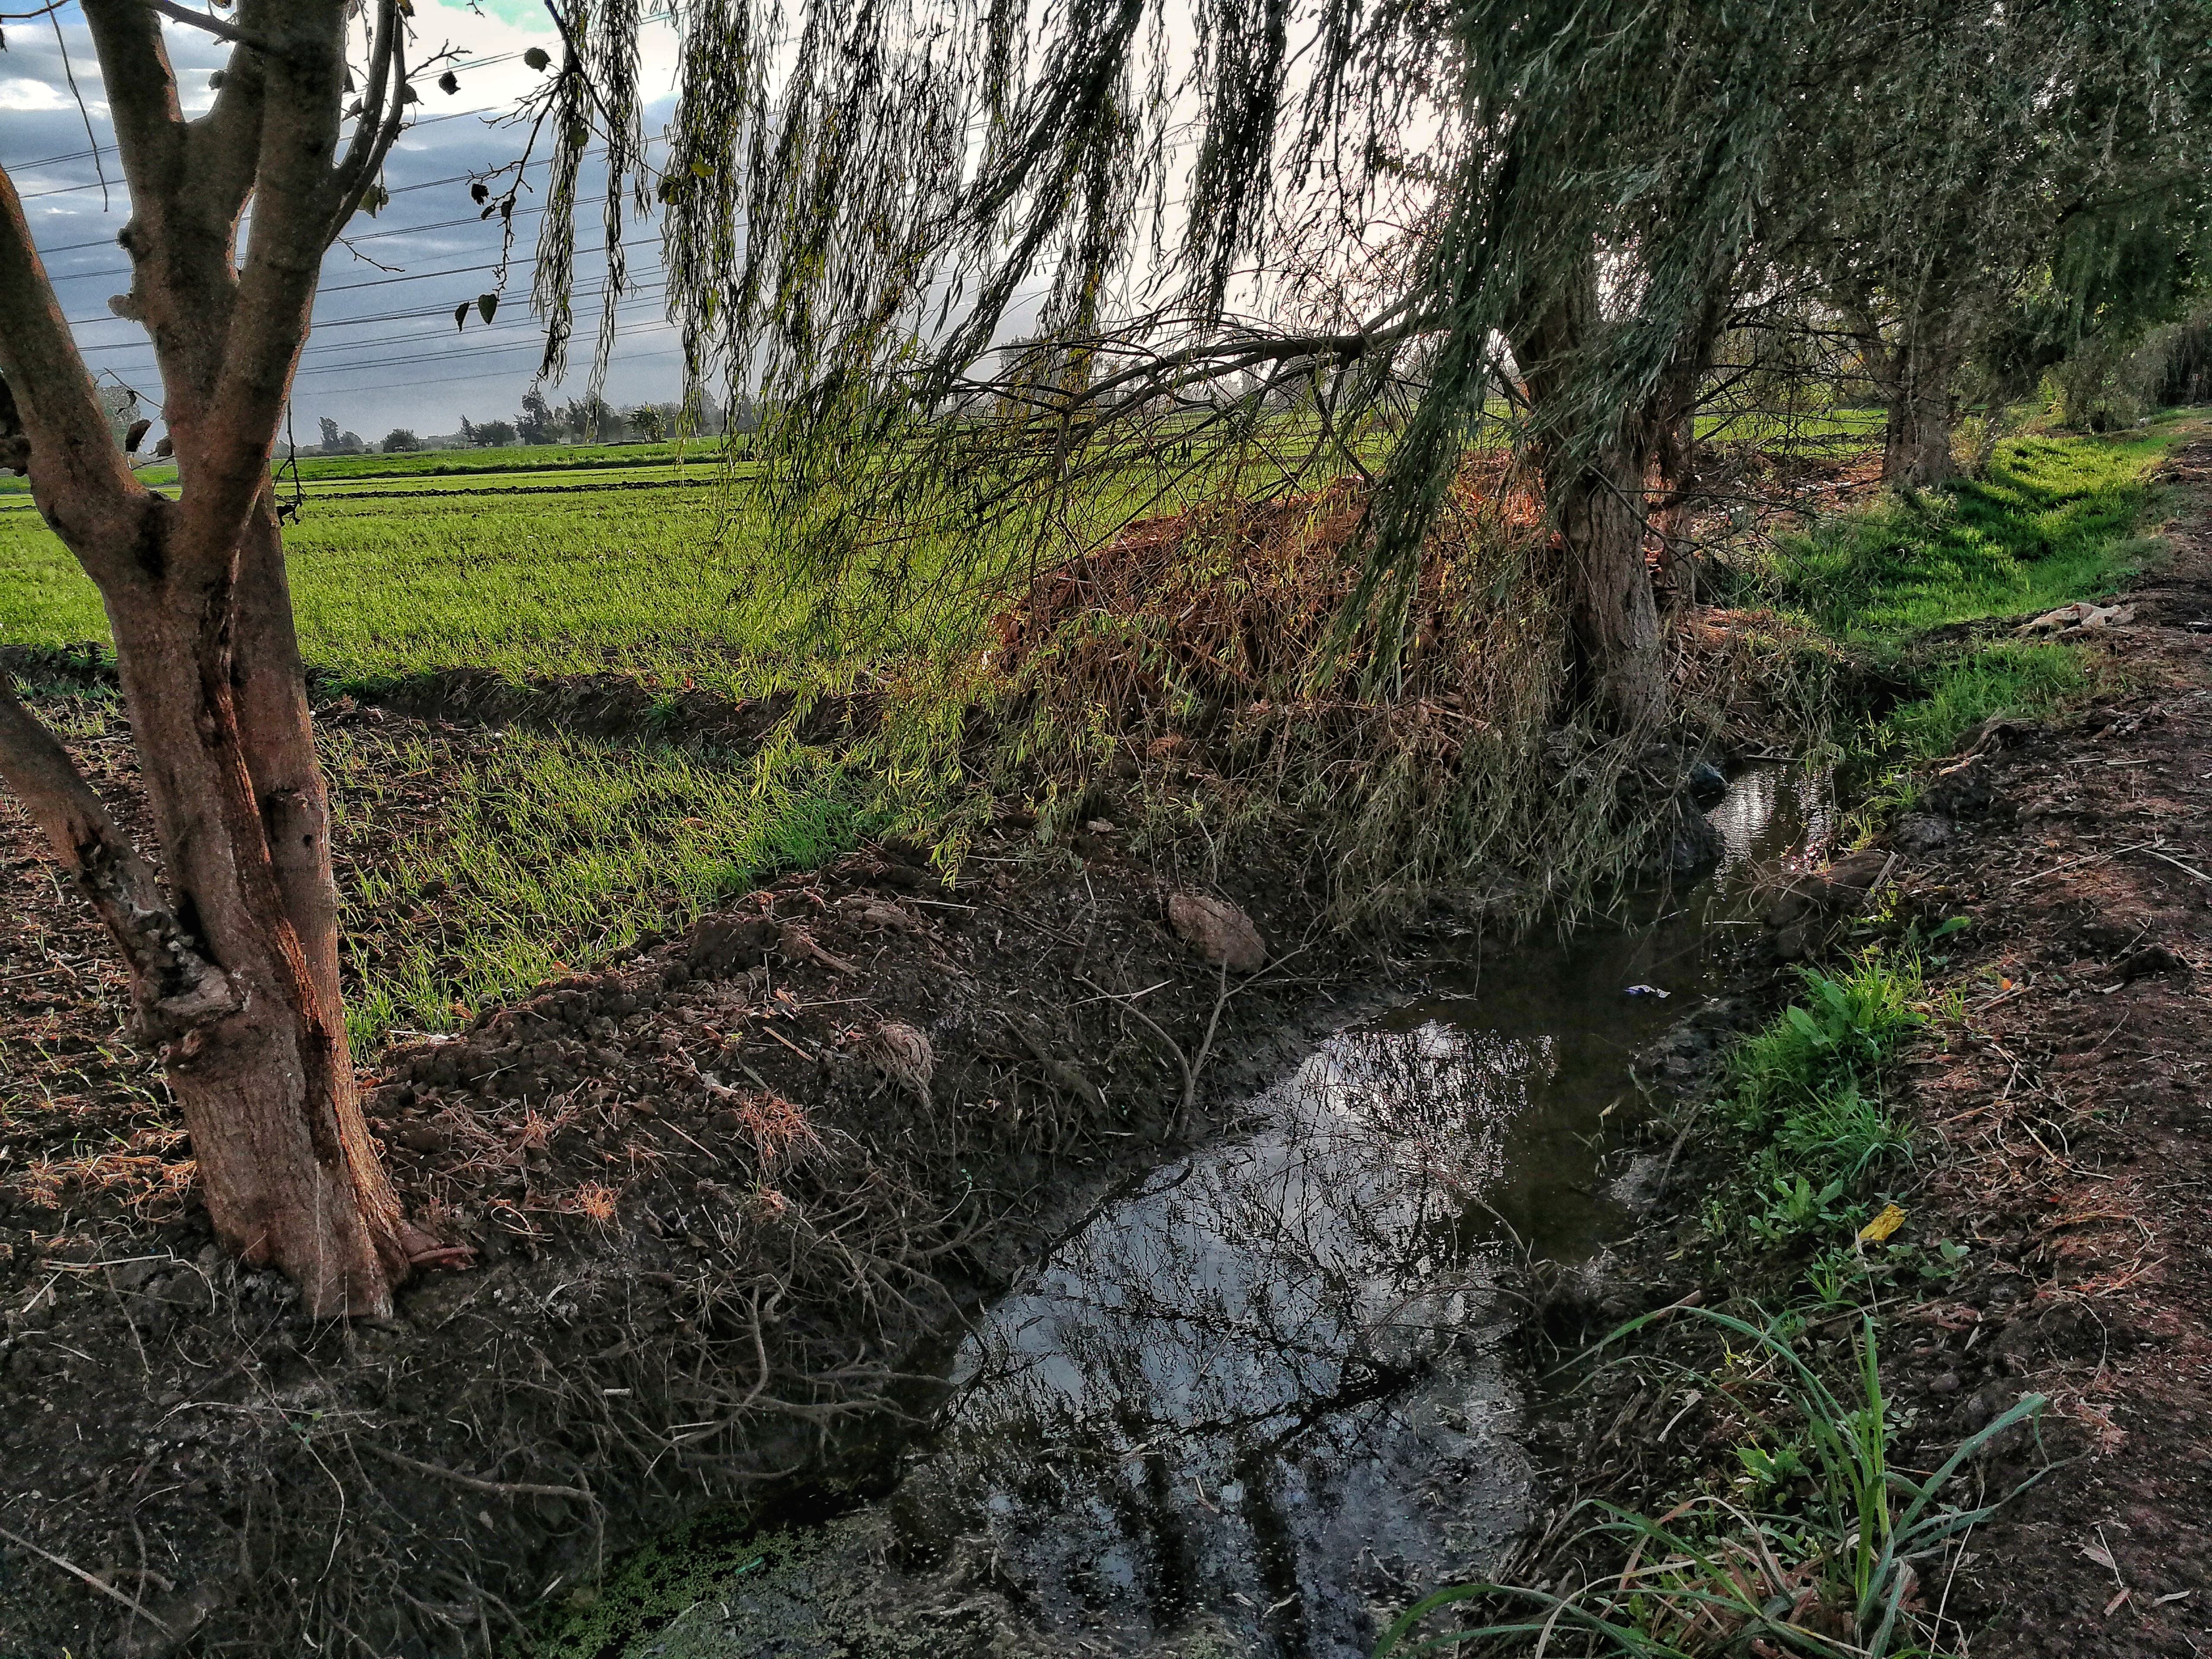
countryside, nature, nature reserve, tree, woodland, grass, bank, water, landscape, rock, forest, soil, plant, grass family, shrubland, wetland